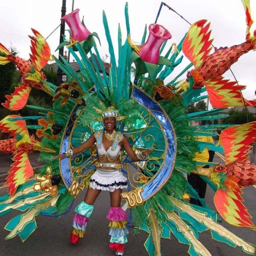
festivals are always big with the communities .